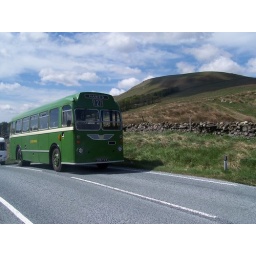
Great to see these vintage bus still on the road transporting passengers in Yorkshire.